Nana Bryant

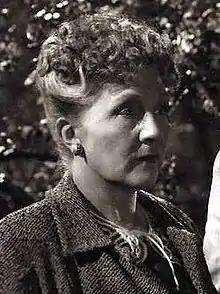
Bryant in 1948

Nana Irene Bryant (November 23, 1888 – December 24, 1955) was an American film, stage, and television actress. She appeared in more than 100 films between 1935 and 1955.